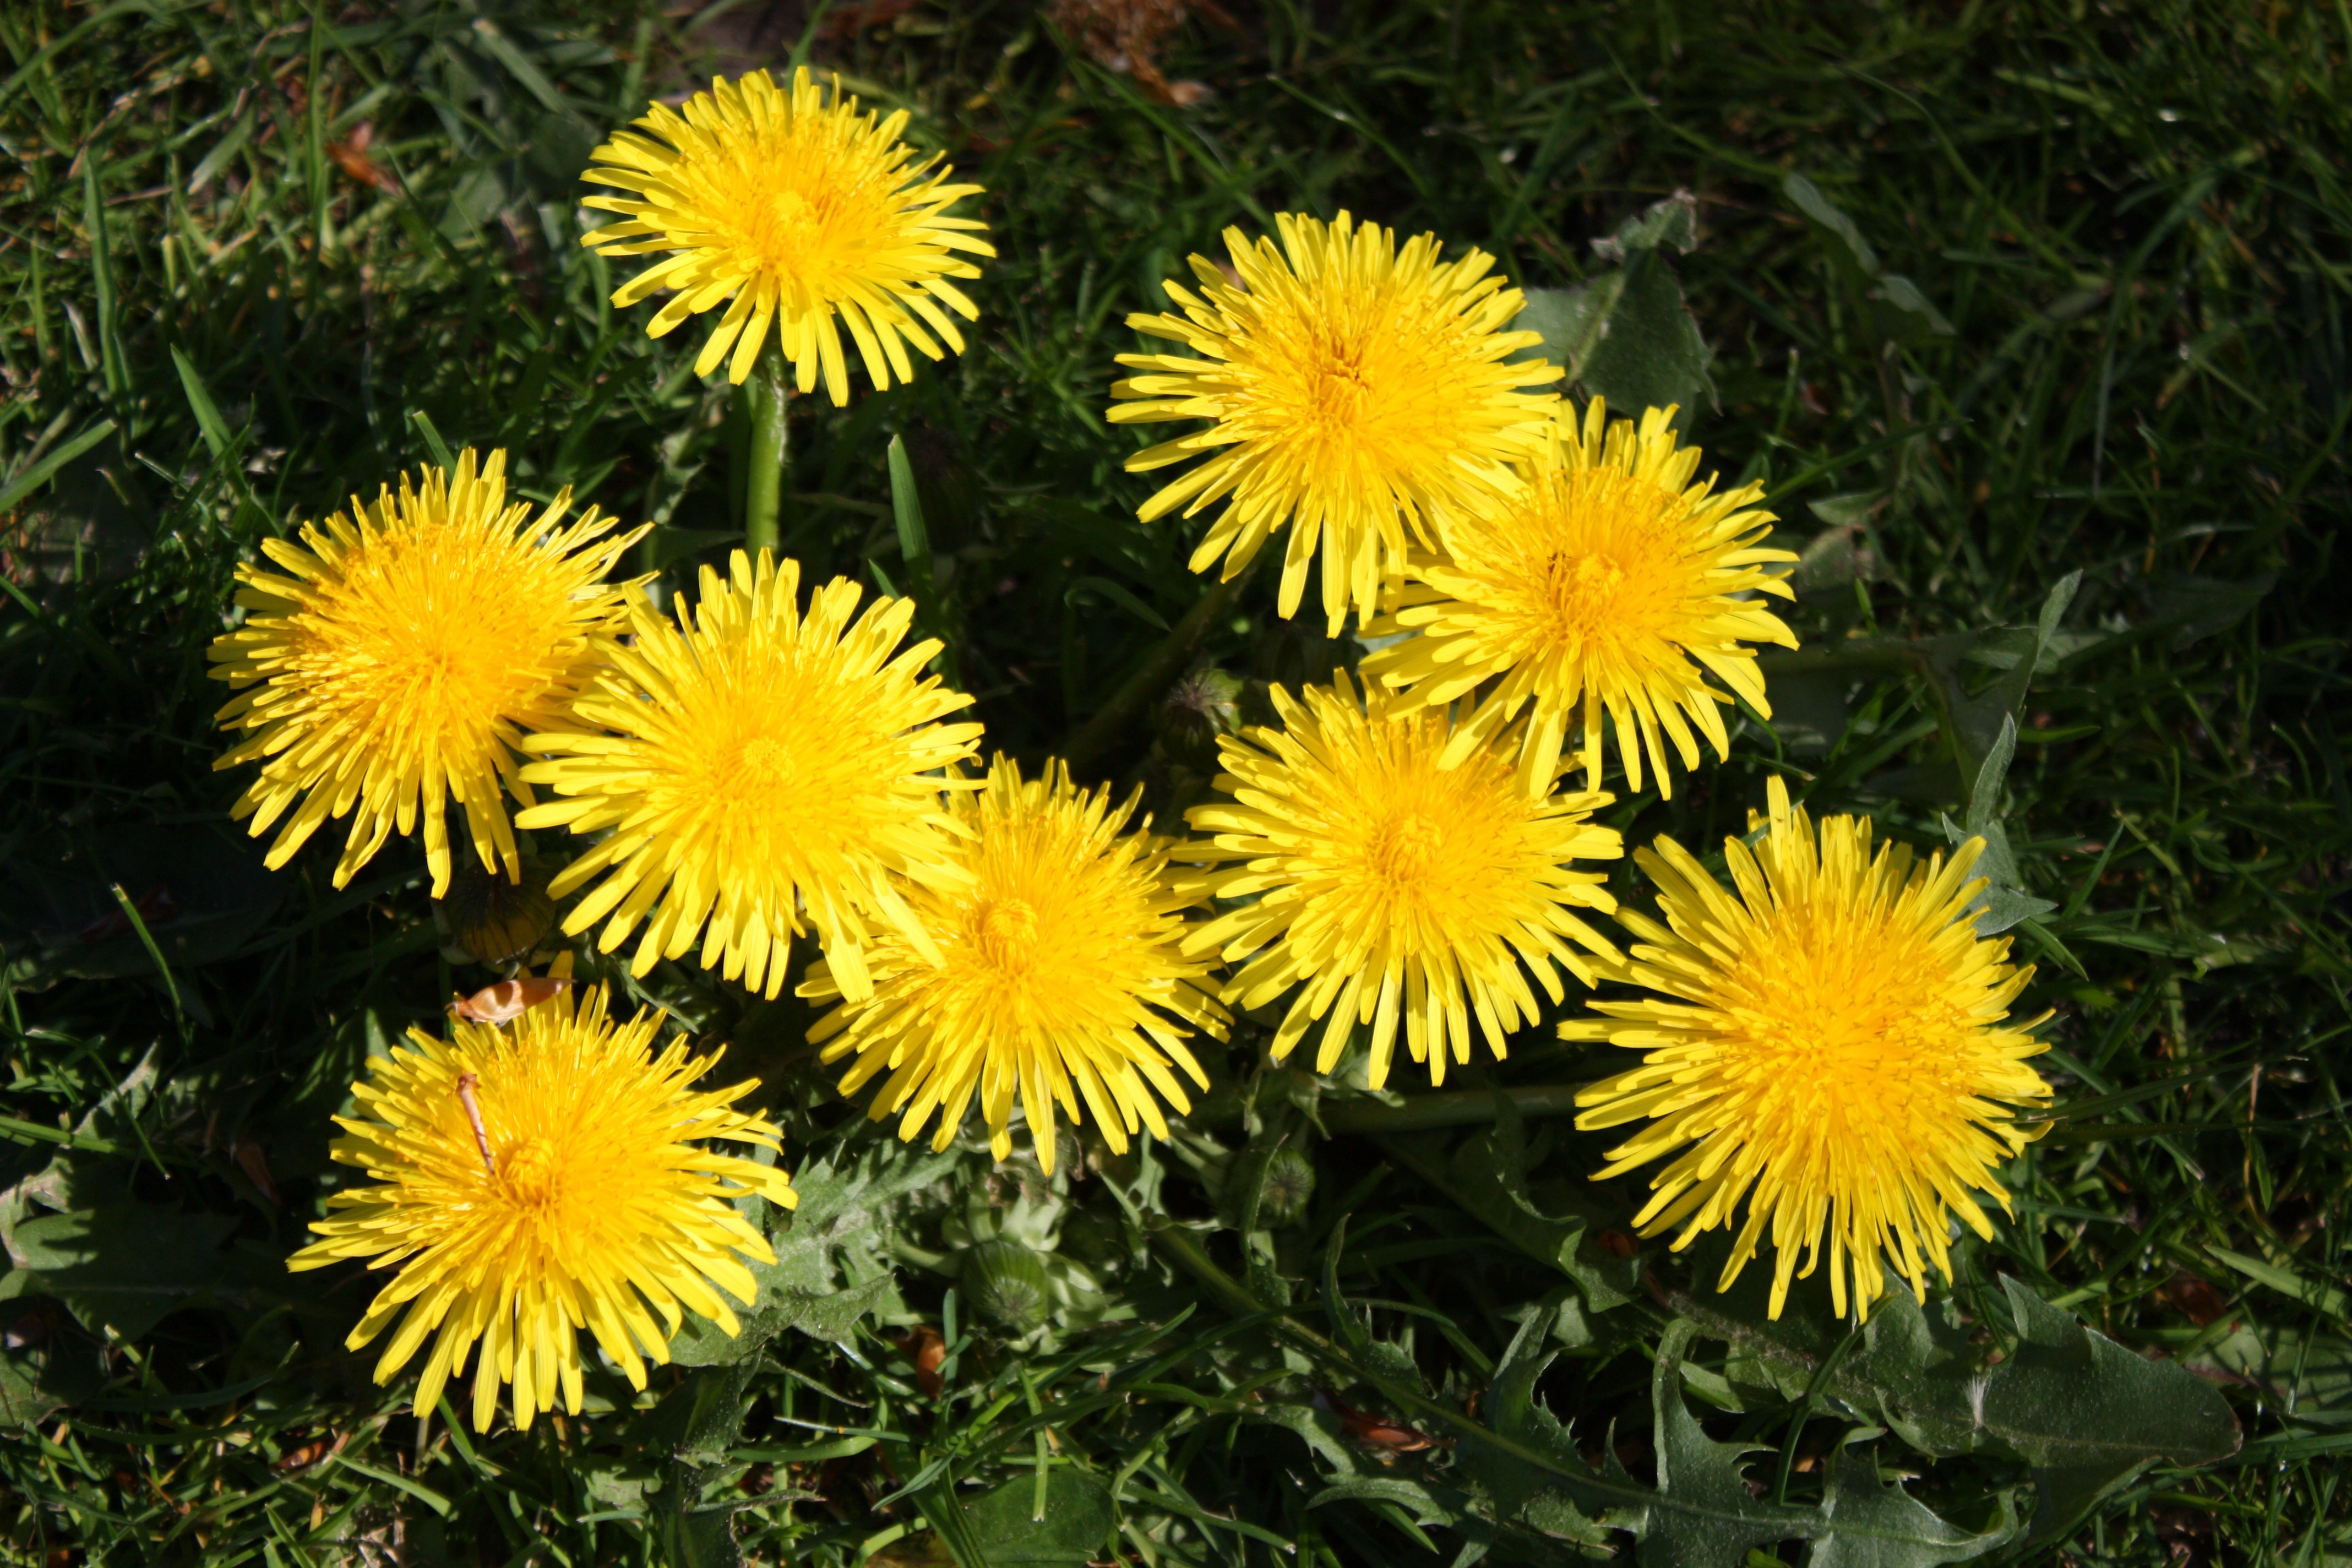
plant, dandelion, flower, bloom, spring, herb, botany, yellow, flora, wildflower, flowers, pointed flower, flowering plant, daisy family, asterales, annual plant, land plant, chrysanths